The O.C.

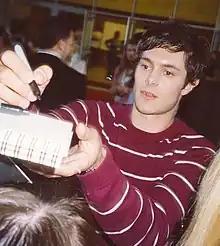
Adam Brody's performance as Seth Cohen was held in high regard by fans and critics.

Season one of "The O.C." received generally positive reviews from critics and is frequently regarded as the best season. Upon the show's premiere, Gael Fashingbauer Cooper of MSNBC described Ryan and Seth's friendship as "the most promising plot". "The New York Times" noted that "Mr. Schwartz pulled it off, sneaking a truly smart show past the gatekeepers in the guise of something commercial and trashy and fun." The reviewer also praised how the show "steered clear of both Aaron Spelling-style camp and the soggy earnestness that often characterises teen drama" and praised the integration of the adult cast into the plotlines. IGN called it "far more engaging and interesting" than its predecessors in the teen genre. The reviewer pointed to the show's sense of humor and respect for its audience, praising the series as "very funny" and "well-acted", while referring to Mischa Barton as the weak link. "Time Magazine" critic James Poniewozik was fond of the premiere episode, saying that the show "looks to have enough heart, talent and wit to generate a few seasons' worth of luxurious suds. As Ryan would say, in the teen-soap business, being 100% original doesn't make you smart. Delivering a formula with so much style and believability that it feels new again—that does."